Plymouth Drake (UK Parliament constituency)

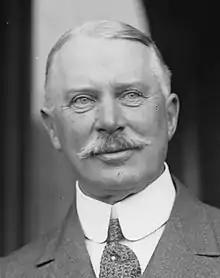
Arthur Benn

Another General Election was required to take place before the end of 1940. The political parties had been making preparations for an election to take place and by the Autumn of 1939, the following candidates had been selected;